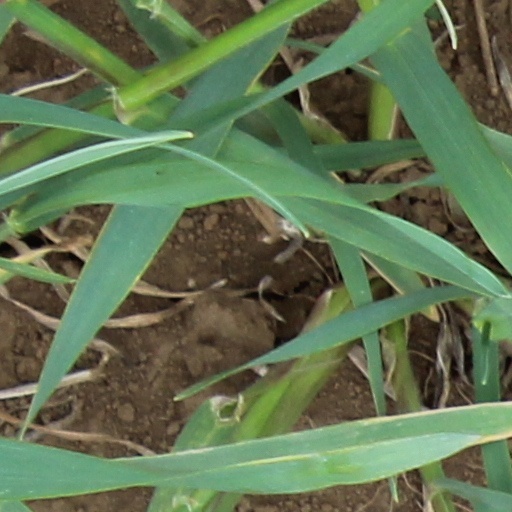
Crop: wheat